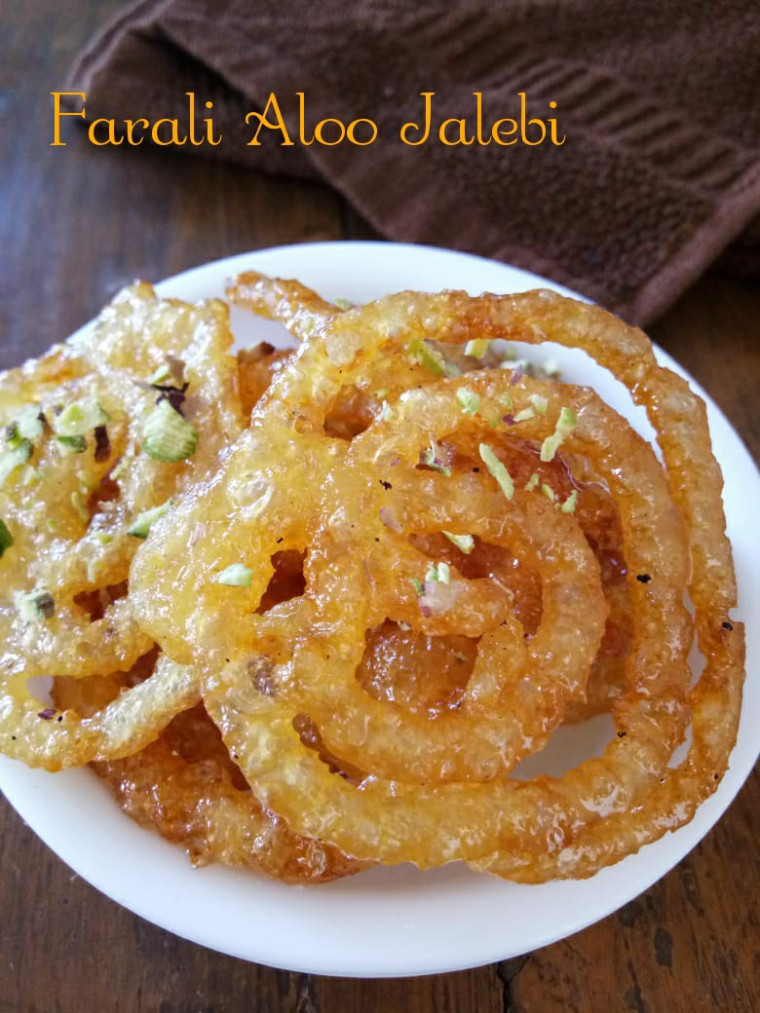
Dish: jalebi